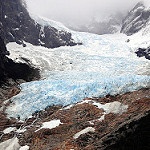
Scene: Outdoor